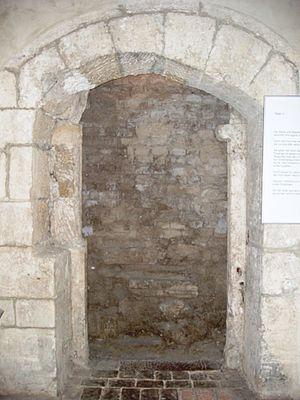
L'église Saint-Michel est une église paroissiale située sur la place Saint-Michel du 1ᵉʳ arrondissement de Vienne, en Autriche.